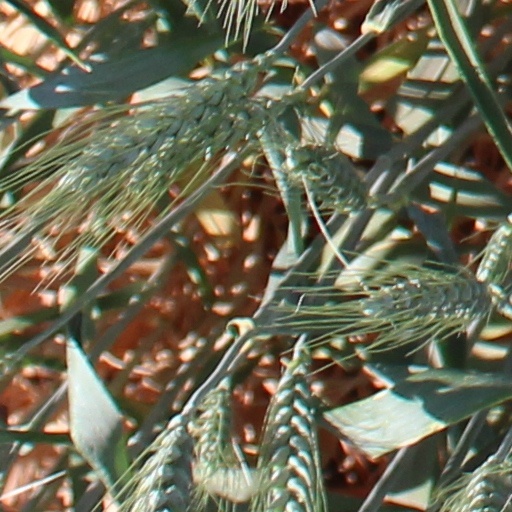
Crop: wheat